43 Group

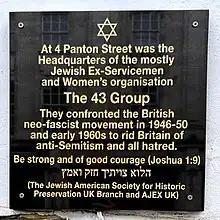
British Post-WW2 Jewish antifascist fighters

"At 4 Panton Street was the Headquarters of the mostly Jewish ex-servicemen and Women's organization. The 43 Group They confronted the British Neo-fascist movement in 1946-50 and early 1960s to rid Britain of Antisemitism and all hatred. Be strong and of good courage (Joshua 1:9) Hebrew (The Jewish American Society for Historic Preservation U.K. Branch and AJEX UK)"